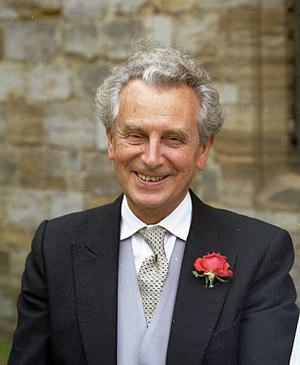
Edward Franciszek Szczepanik, né le 22 août 1915 à Suwałki et mort le 11 octobre 2005 à Worcestershire, est un économiste et homme d'État polonais.